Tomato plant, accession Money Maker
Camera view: bottom (45 deg); turntable rotation: 120 degrees
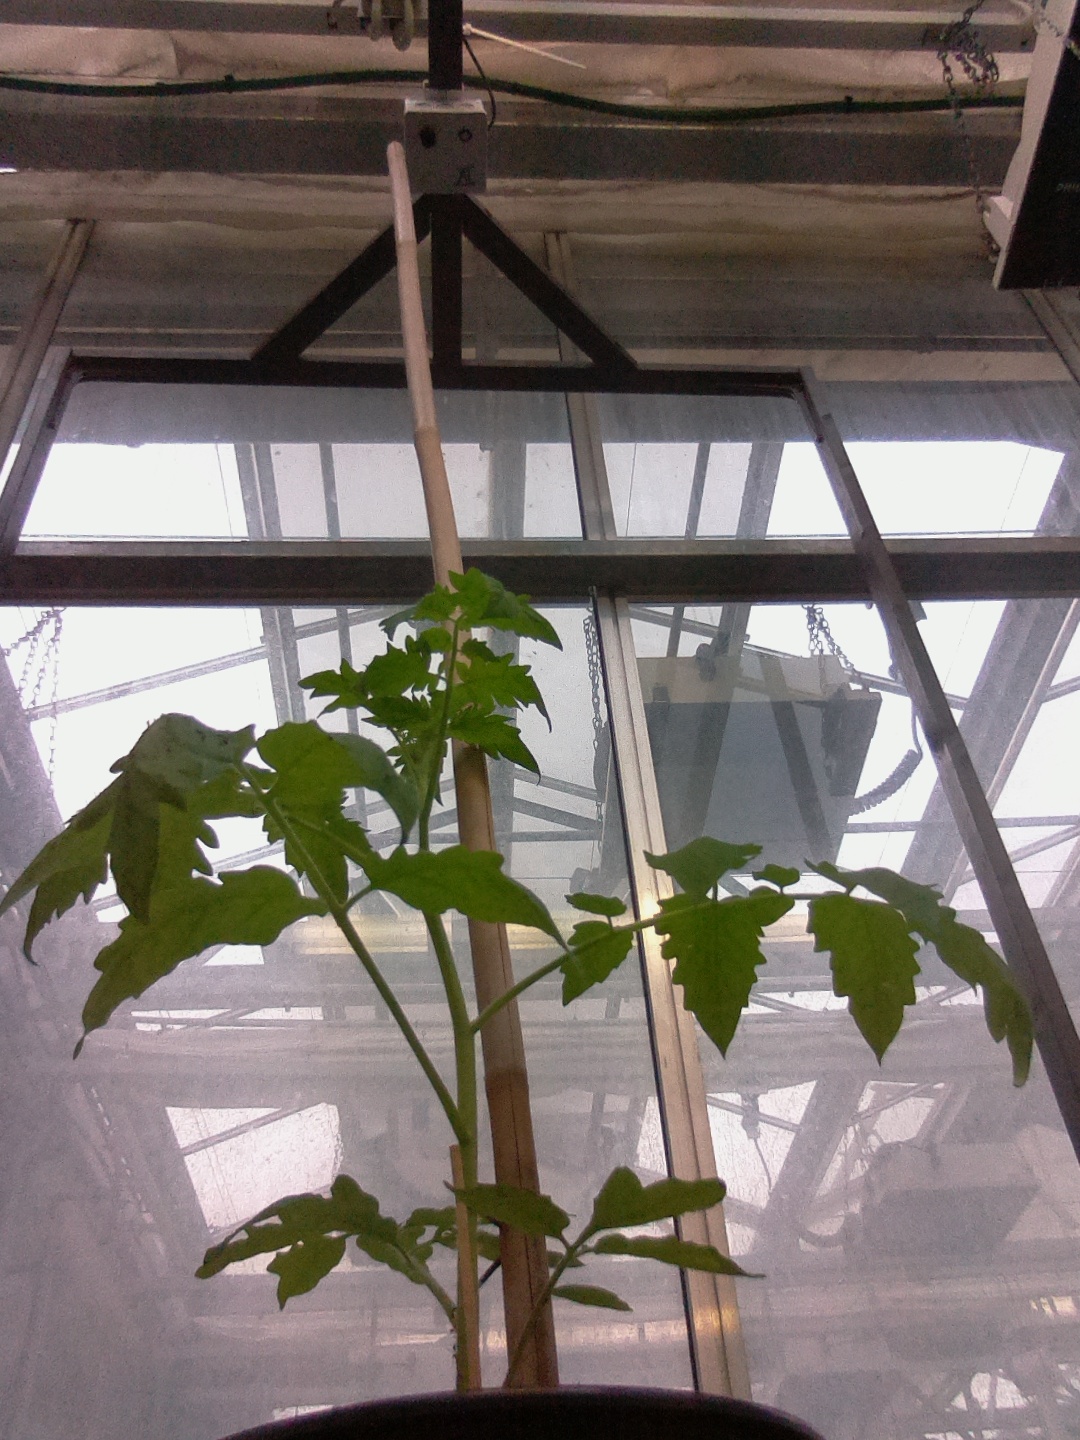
BBCH growth stage 13: 6 of true leaves visible